King of the Four Corners

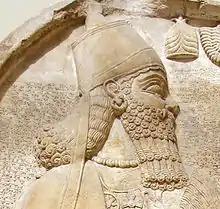
Ashurnasirpal II of the Neo-Assyrian Empire was referred to as "King of the Totality of the Four Corners including all their rulers". Relief today housed at the British Museum, London.

With the collapse of the Neo-Sumerian Empire in c. 2004 BC, the title fell into disuse once more. Except for the Babylonian king Hammurabi who claimed to be "the king who made the four corners of the Earth obedient" in 1776 BC, the title was not used until occasionally by Assyrian kings of the Middle-Assyrian Empire, often as "King of "All" the Four Corners of the World" ("šar kullat kibrāt erbetti").